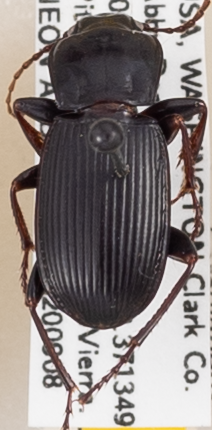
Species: Pterostichus herculaneus
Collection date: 2020-09-08
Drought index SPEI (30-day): -1.186
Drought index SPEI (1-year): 0.006
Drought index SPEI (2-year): -2.09